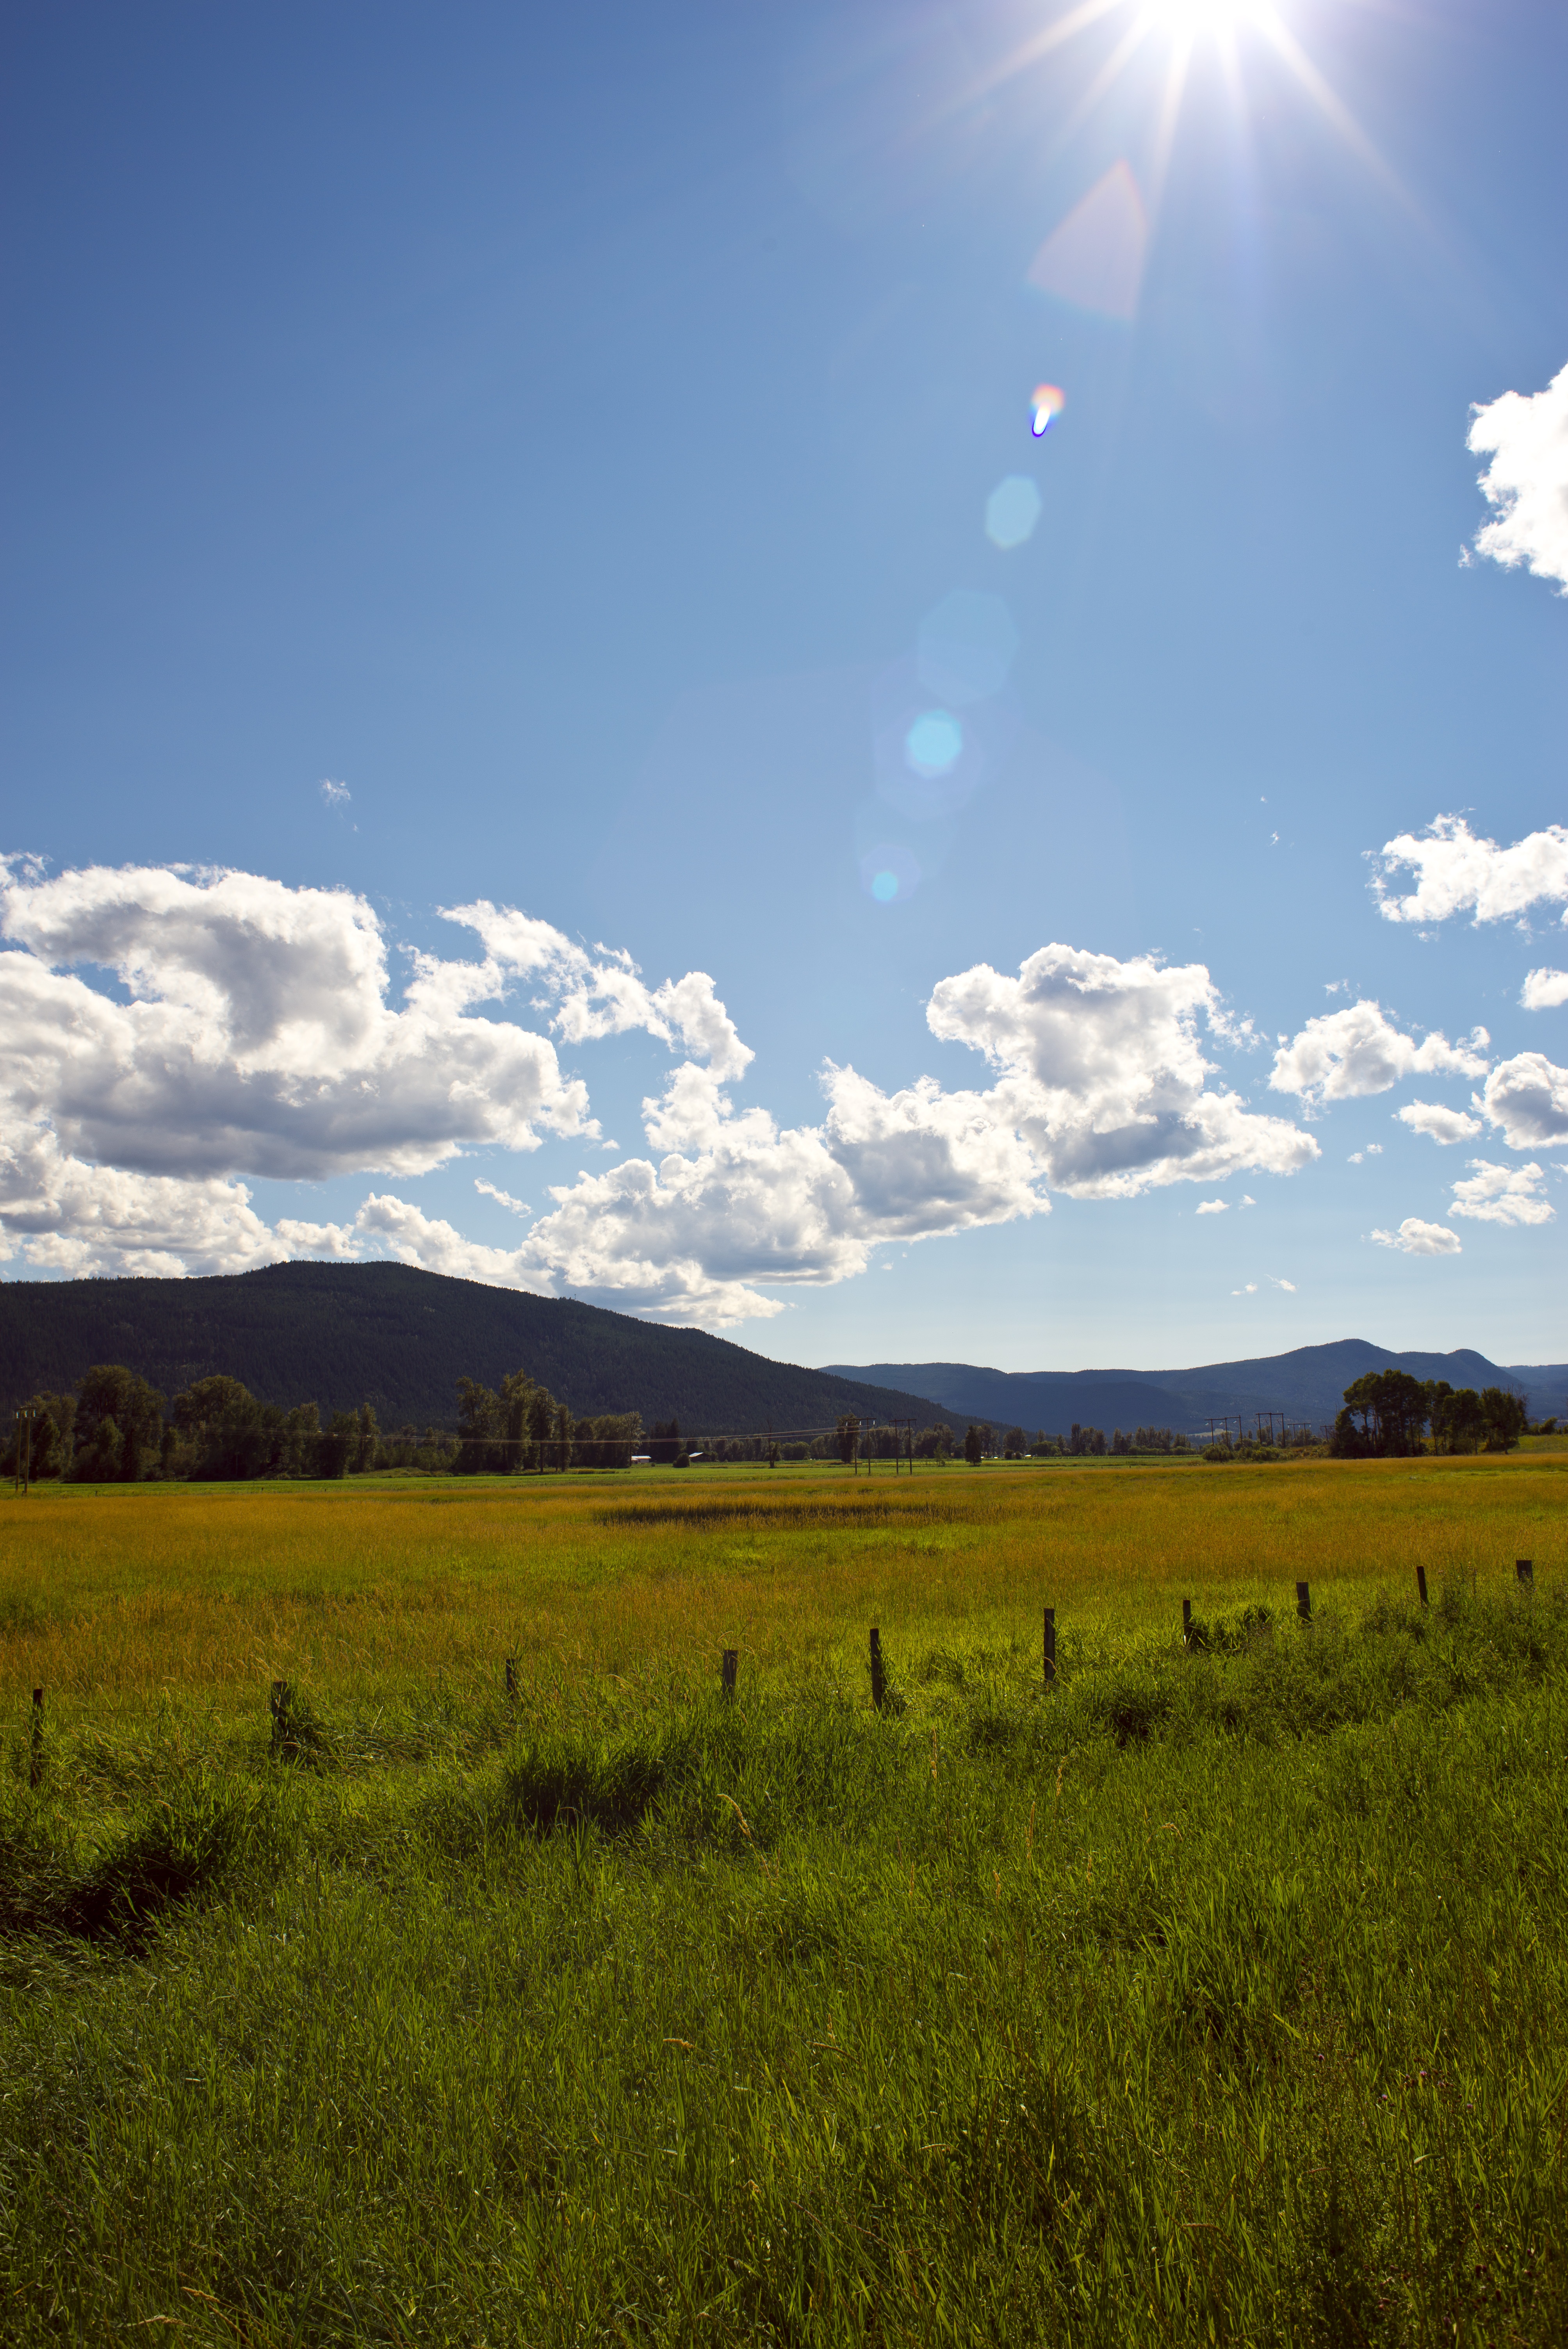
landscape, nature, grass, outdoor, horizon, mountain, fence, cloud, sky, sun, field, meadow, prairie, sunlight, morning, hill, flower, summer, pasture, scenery, agriculture, plain, flare, clouds, grassland, plateau, habitat, ecosystem, steppe, rural area, meteorological phenomenon, natural environment, geographical feature, grass family, mountainous landforms